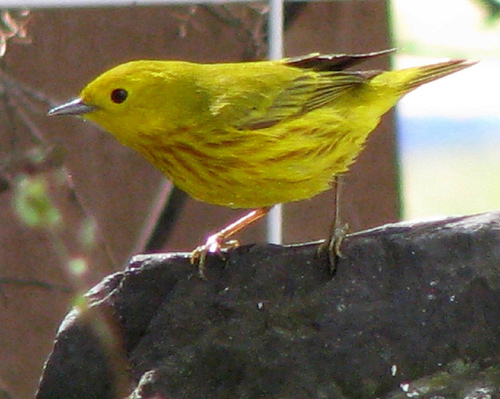
this is a yellow bird with brown streaks on its feathers.
this bright yellow bird has brown tipped wings, and a brown tipped tail.
this small bird is green all over, with a black eye that is not proportionate to its head.
the bird has a lime green exterior with slightly brown fragmented stripes on its belly
this bird is yellow with black on its wings and has a long, pointy beak.
this yellow bird has a small head and pointy beak.
this bird is yellow with black and has a long, pointy beak.
a bird that is small in size and has a neon color on body.
this bird has wings that are black and has a yellow bellythe brightly colored bird has a yellow-green crown and belly with deeply contrasging hints of red in the secondaries and wingbars.
Species: Yellow Warbler